Ahmadu Bello University

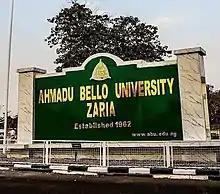
Campus sign, 2021

Kongo campus, close to Zaria old city taught public administration and provided in-service training for local government throughout the north of Nigeria. The Faculty of Education taught and also managed teacher training colleges across the northern states. At Kano campus, renamed Abdullahi Bayero College, Hausa, Arabic and Islamic studies courses were taught.